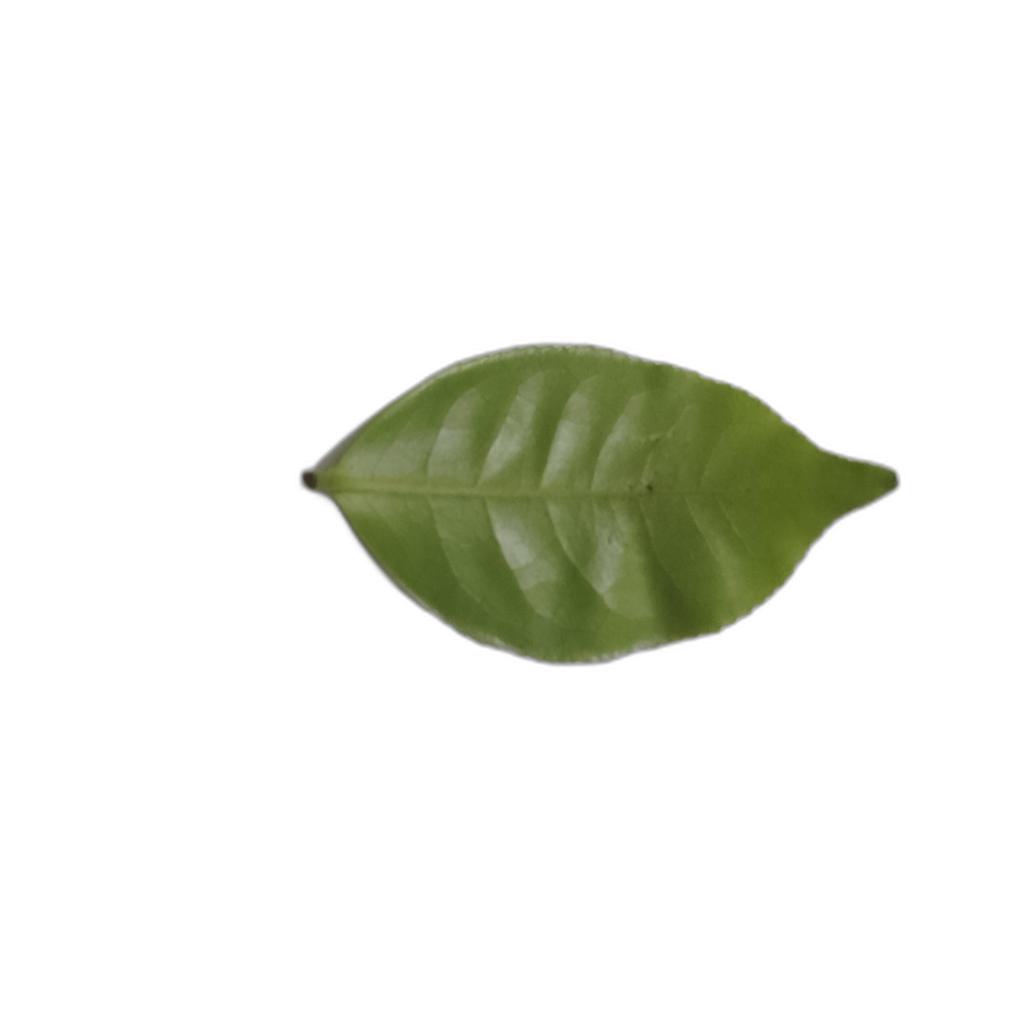
Label: Healthy